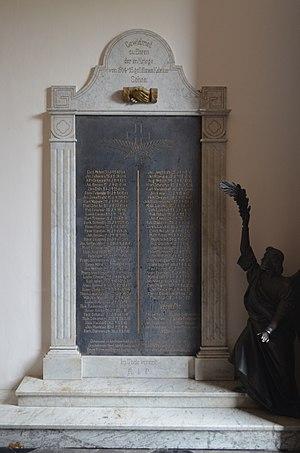
La Calamine (Belgique) - Plaque commémorative placée sur le côté droit dans le portail principal de l'église Notre-Dame-de-l'Assomption. Elle répertorie les fils belges et allemands du village, qui sont tombés sur les deux fronts pendant la Première Guerre mondiale, ce qui est probablement un cas unique de présentation. À cette époque, La Calamine se trouvait dans le territoire de Moresnet neutre.
Le territoire contesté de Moresnet, dit Moresnet neutre, est un ancien territoire communal neutre européen créé par l'article 17 du traité des limites signé à Aix-la-Chapelle le 26 juin 1816. De forme sensiblement triangulaire et d'une superficie de 3,44 kilomètres carrés, il était situé à environ 7 km au sud-ouest d'Aix-la-Chapelle, au sud du point où les frontières de l'Allemagne, des Pays-Bas, et depuis 1830 de la Belgique, se rencontrent au sommet du Vaalserberg. L'Empire allemand l'annexa le 27 juin 1915. Le traité de Versailles l'assigna à la Belgique.
La Calamine est une commune belge située dans la province de Liège, en Région wallonne.